Shajar al-Durr

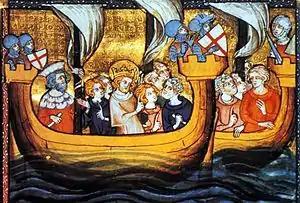
Louis IX on a ship departing from Aigues-Mortes, for the Seventh Crusade

The news of the death of as-Salih Ayyub reached the crusaders in Damietta and with the arrival of reinforcements led by Alphonse, Count of Poitou, the brother of King Louis IX, they decided to march on Cairo. A crusader force led by Louis IX's other brother Robert I of Artois crossed the canal of Ashmum (known today as Albahr Alsaghir) and attacked the Egyptian camp in Gideila, two miles (3 km) from Al Mansurah. Emir Fakhr ad-Din was killed during the sudden attack and the crusader force advanced toward the town of Al Mansurah. Shajar al-Durr agreed to Baibars's plan to defend Al Mansurah. The crusader force was trapped inside the town, Robert of Artois was killed and the crusader force was annihilated by an Egyptian force and the townspeople, led by the men who were about to establish the state which would dominate the southern Mediterranean for decades: Baibars al-Bunduqdari, Izz al-Din Aybak, and Qalawun al-Alfi.